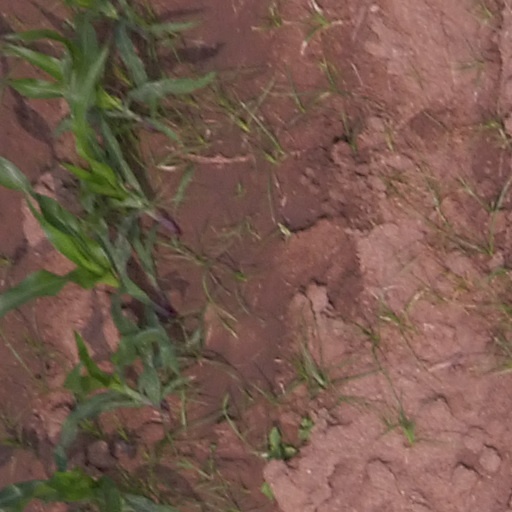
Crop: maize; corn